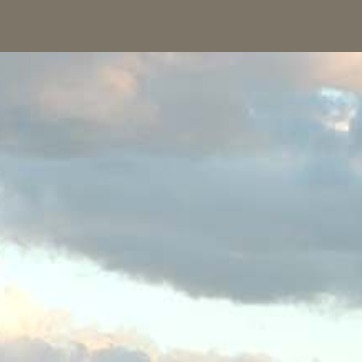
Material: sky